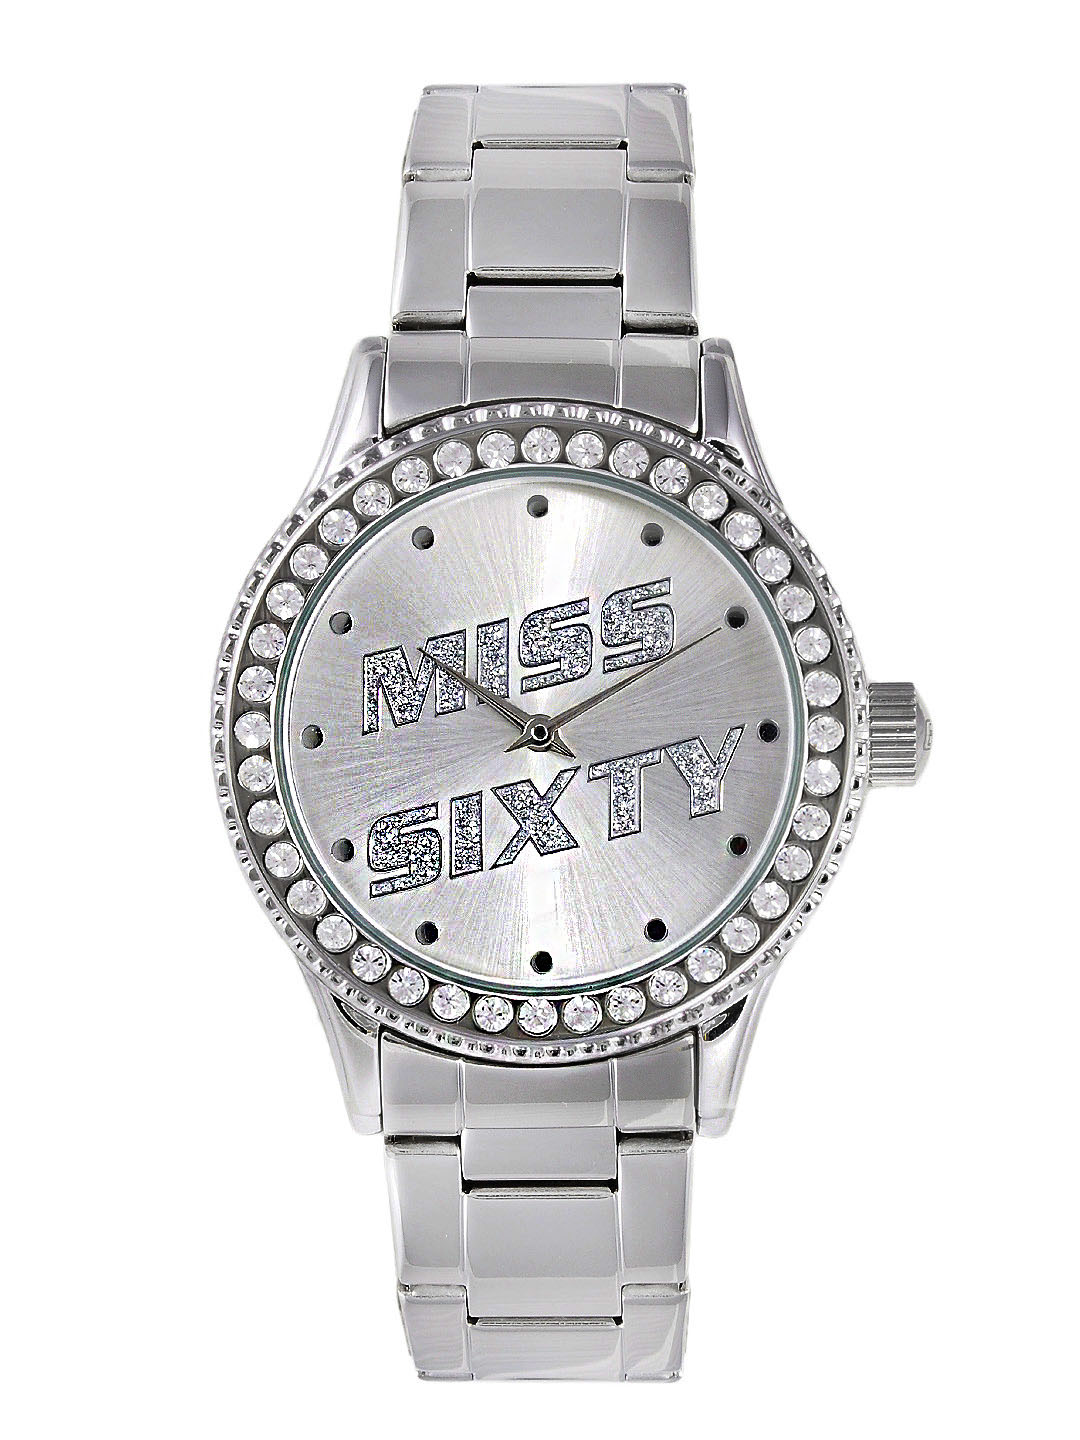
Miss Sixty Silver Dial Watch
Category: Accessories / Watches / Watches
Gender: Women
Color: Silver
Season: Winter 2016
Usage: Casual